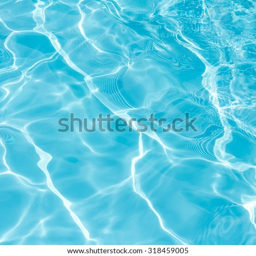
background of rippled pattern of clean water in a blue .